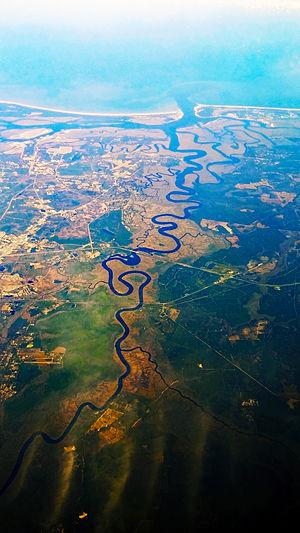
Le Saint Marys est un fleuve du sud-est des États-Unis long de 203 kilomètres qui se jette dans l'océan Atlantique. Il forme la partie orientale de la frontière entre la Floride et la Géorgie, la partie occidentale étant formée par le parallèle passant par la source du fleuve.